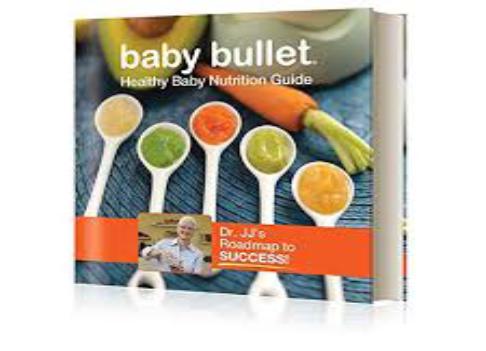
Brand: baby bullet
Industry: Necessities